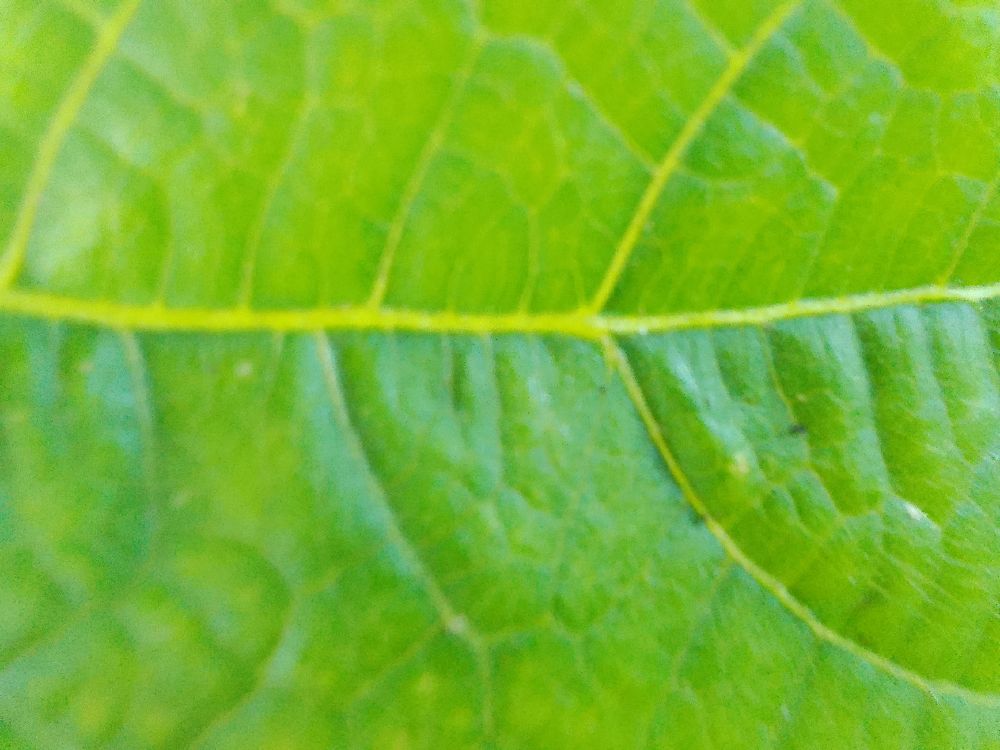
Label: healthy